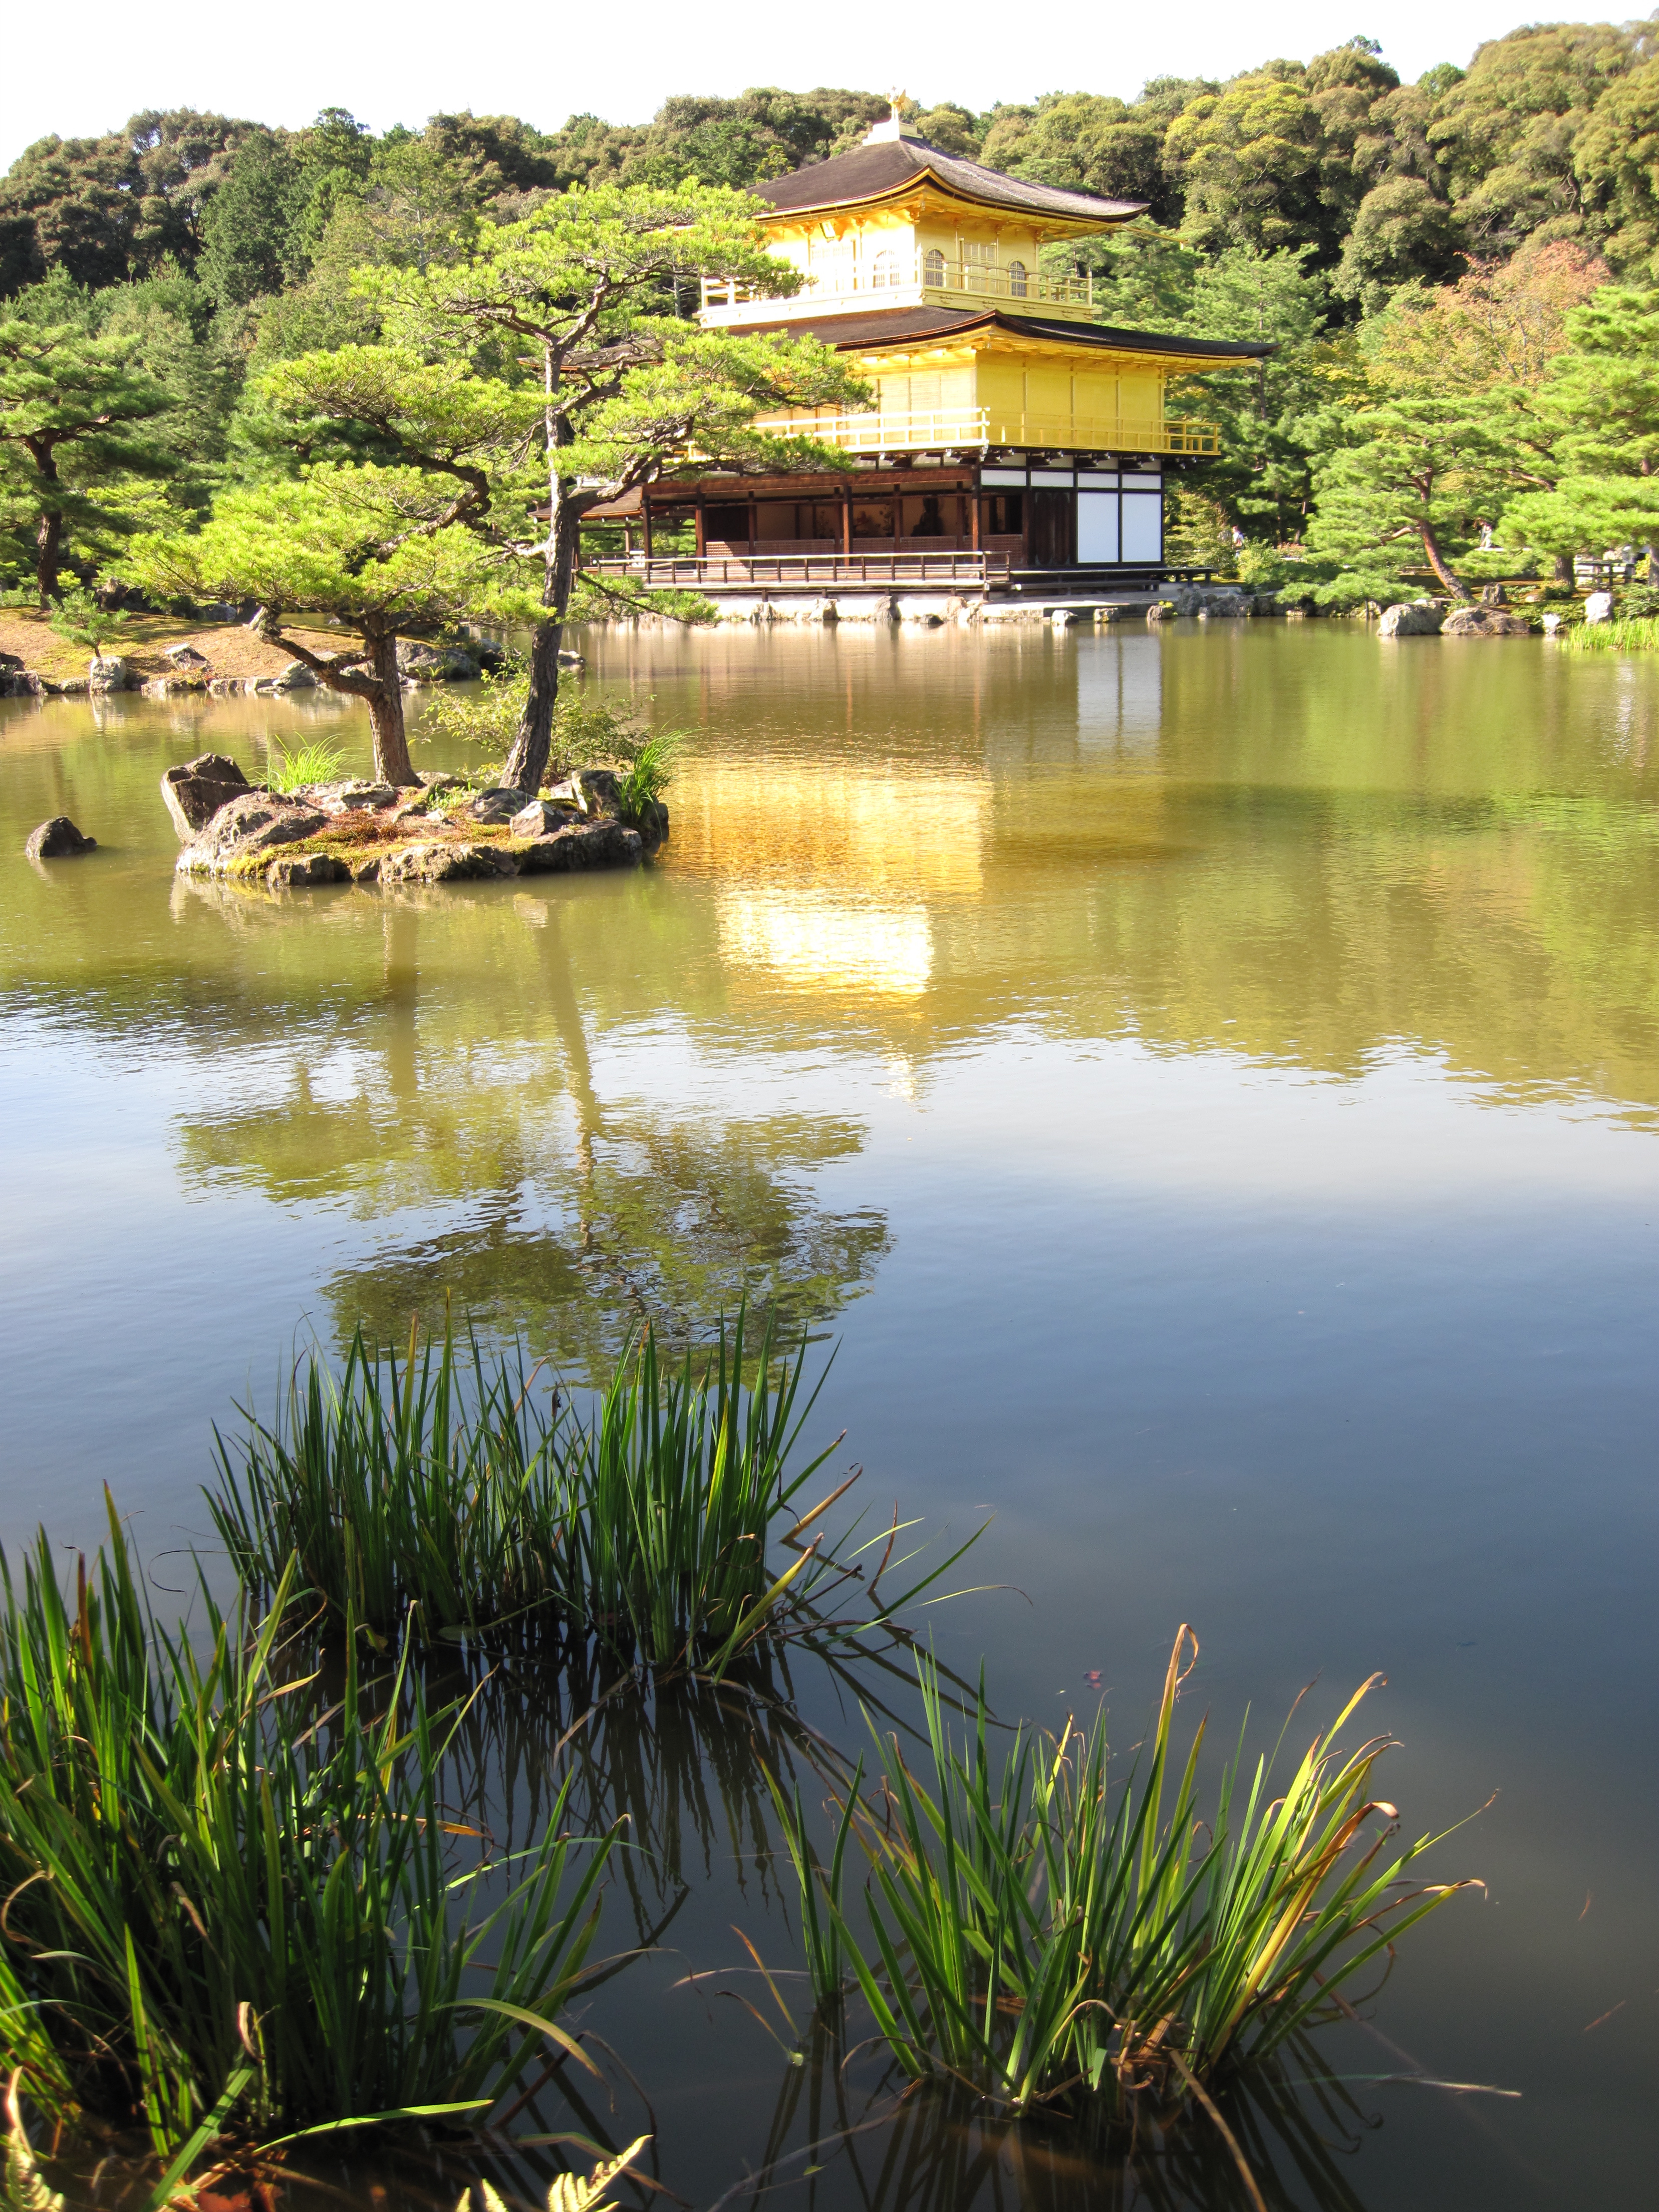
landscape, tree, water, grass, flower, lake, river, pond, reflection, reservoir, garden, japan, body of water, wetland, fish pond